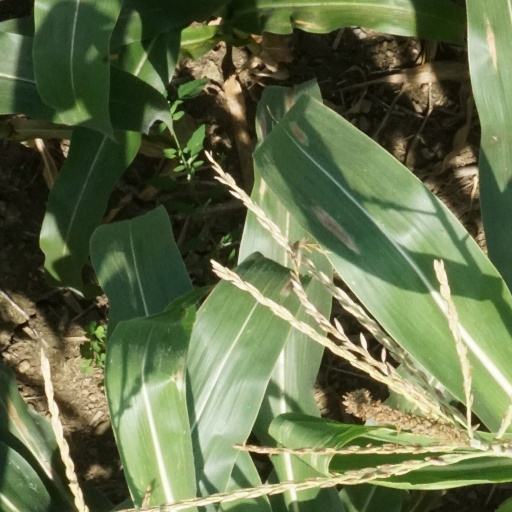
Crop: maize; corn